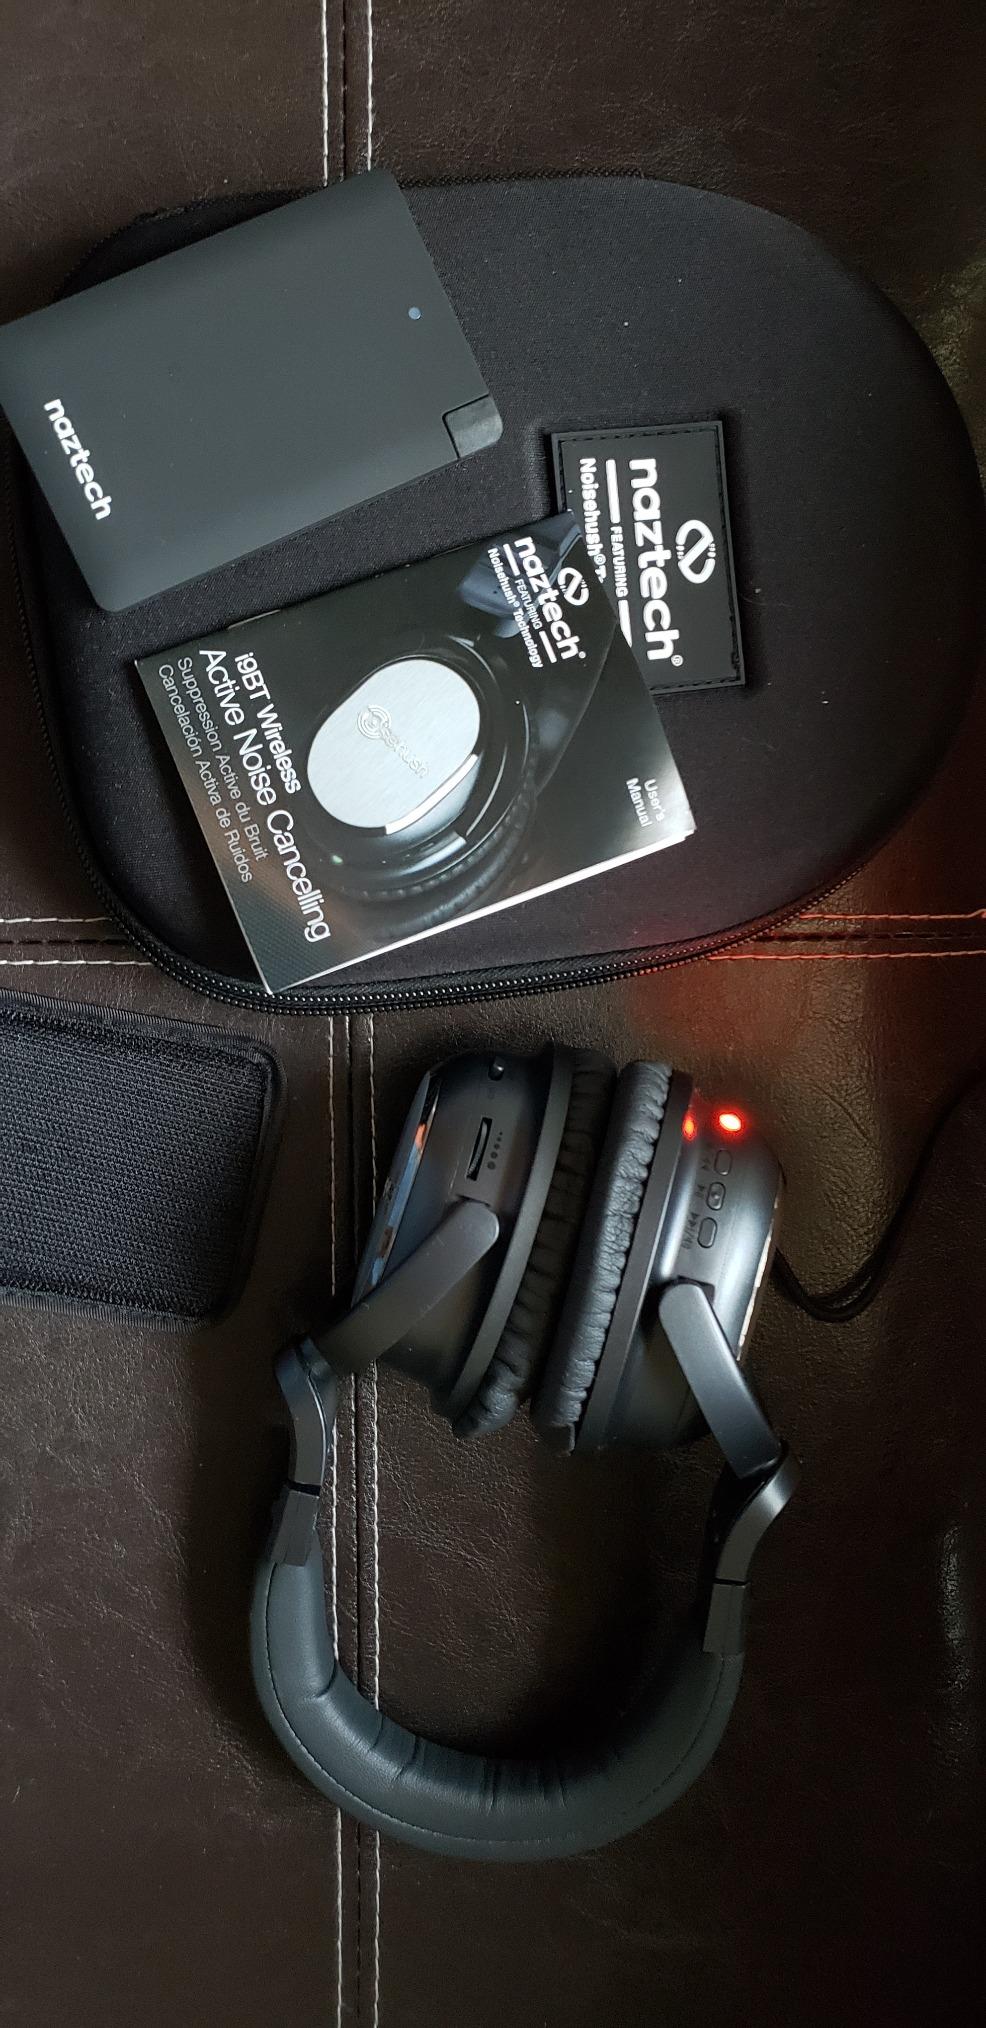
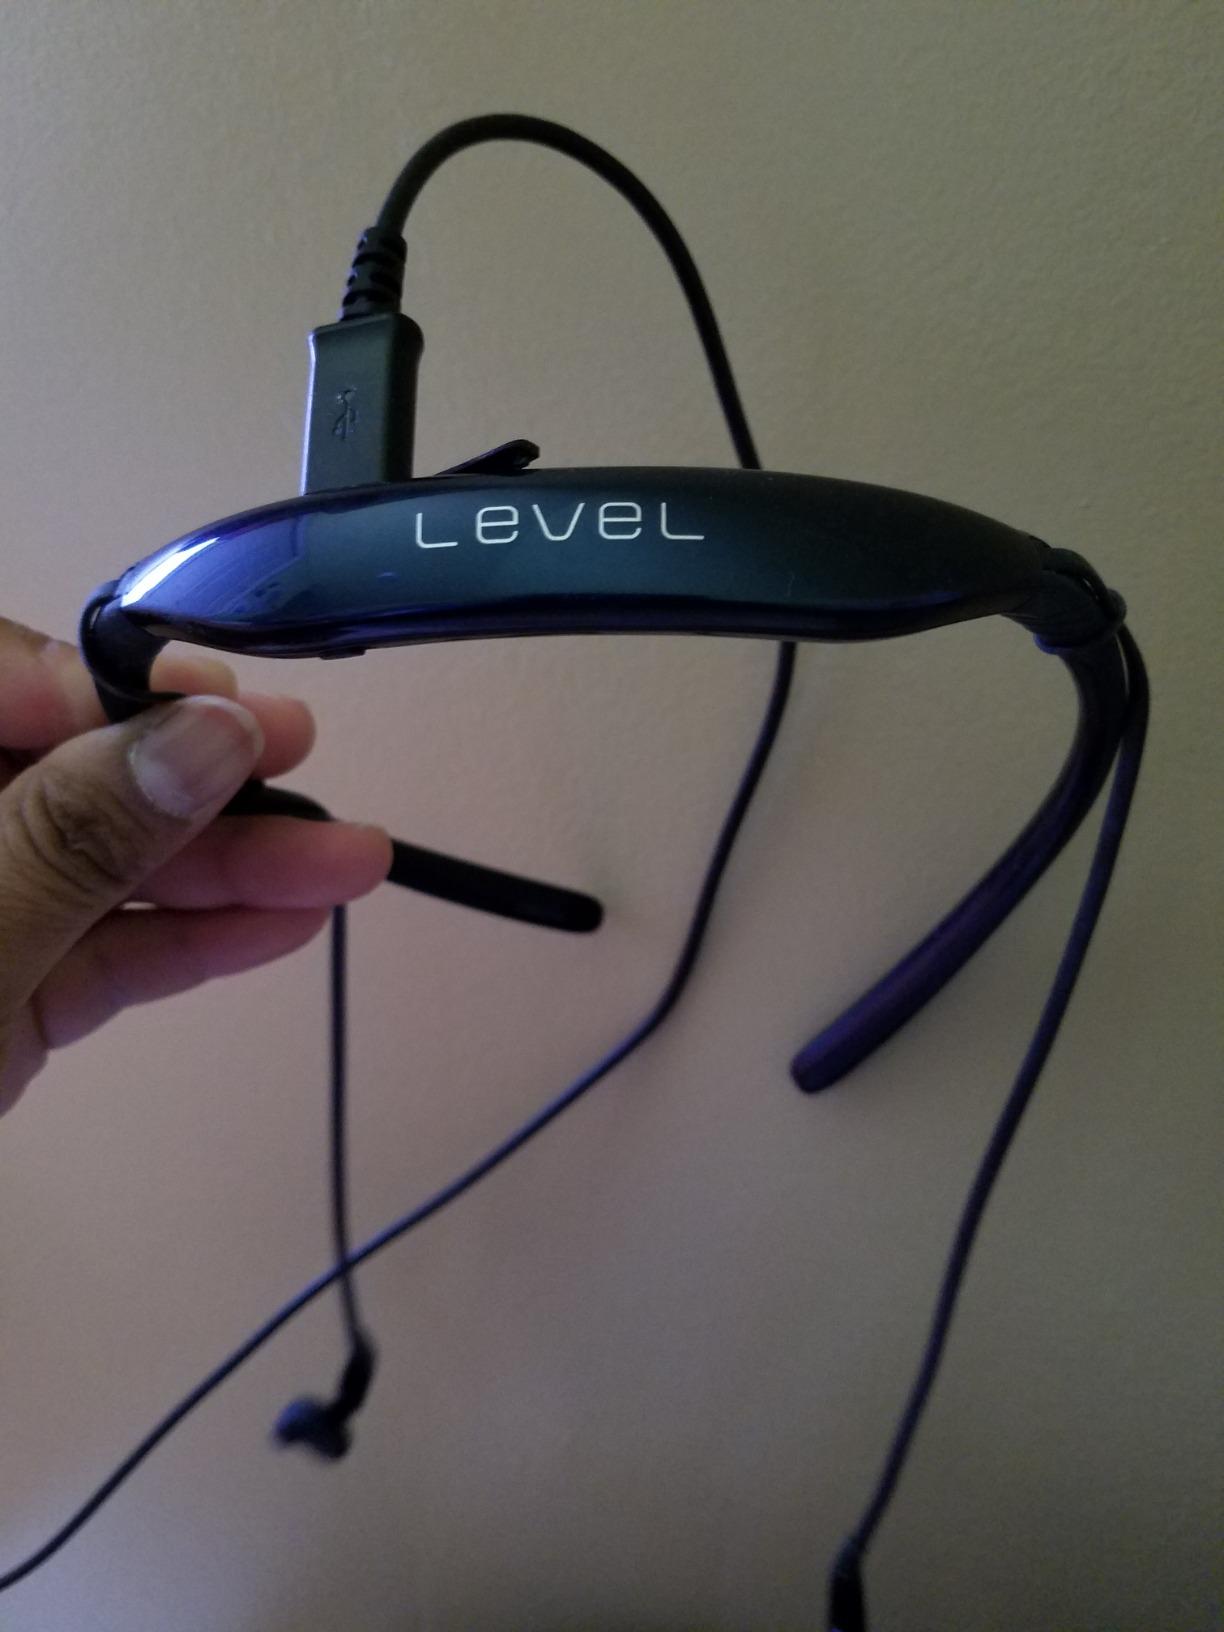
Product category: headphones
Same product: no